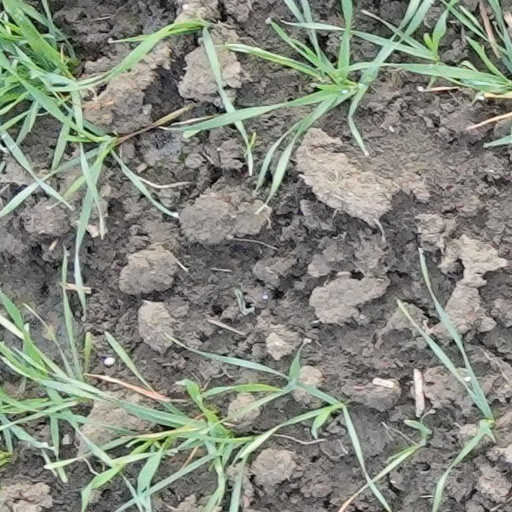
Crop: wheat